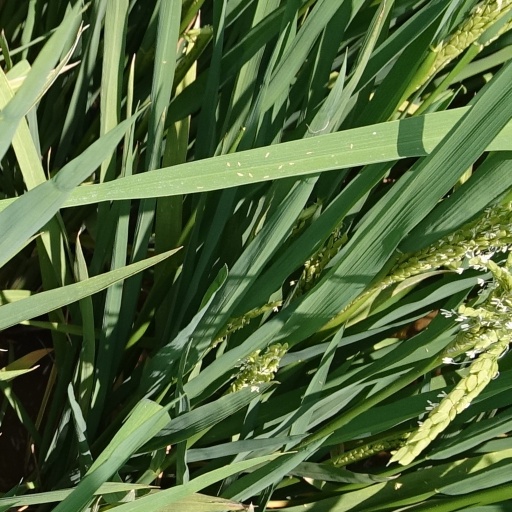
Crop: rice